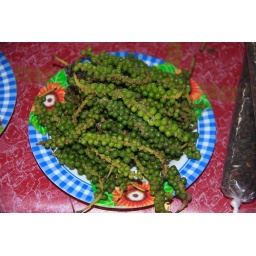
Black pepper, green and dried. Taken at the market in Duyoh.